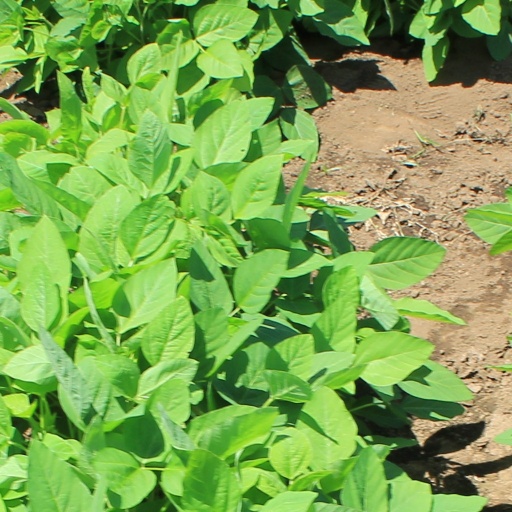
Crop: soybean